Formica rufa

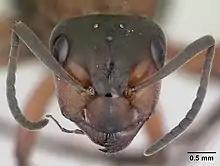
Detail of the head. Picture from antweb.org <a href="http%3A//www.antweb.org/specimen.do%3Fname%3Dcasent0173863">casent0173863

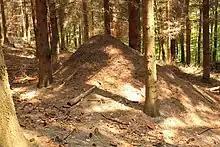
"F. rufa" nest

These ants' primary diet is aphid honeydew, but they also prey on invertebrates such as insects and arachnids; they are voracious scavengers. Foraging trails may extend 100 m. Larger workers have been observed to forage farther away from the nest. "F. rufa" commonly is used in forestry and often is introduced into an area as a form of pest management.